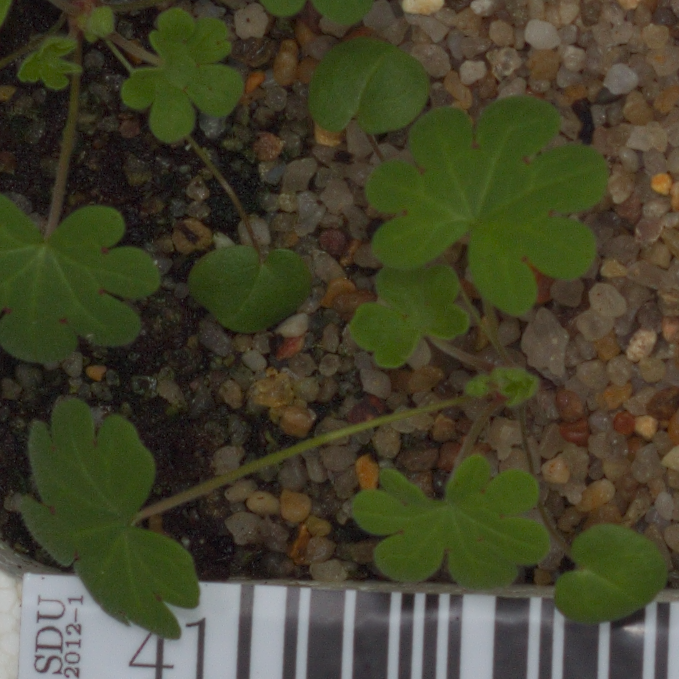
Label: smallflowered_cranesbill